Latarmá River

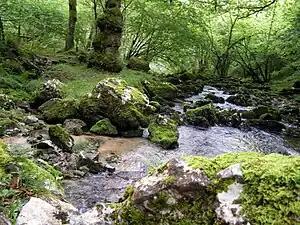
Latarmá River

The Latarmá, Latarma or Arria river is a fluvial course in Cantabria, Spain. It is a tributary of the Lamasón River and a subaffluent of the Nansa River, to whose river basin it belongs. Measuring in length, it rises from an altitude of to at discharge.